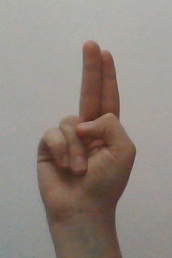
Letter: taa